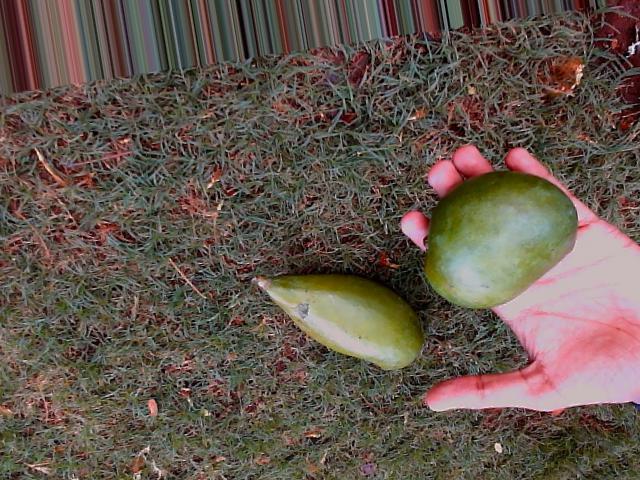
Label: Raw_Mango